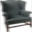
Label: chair